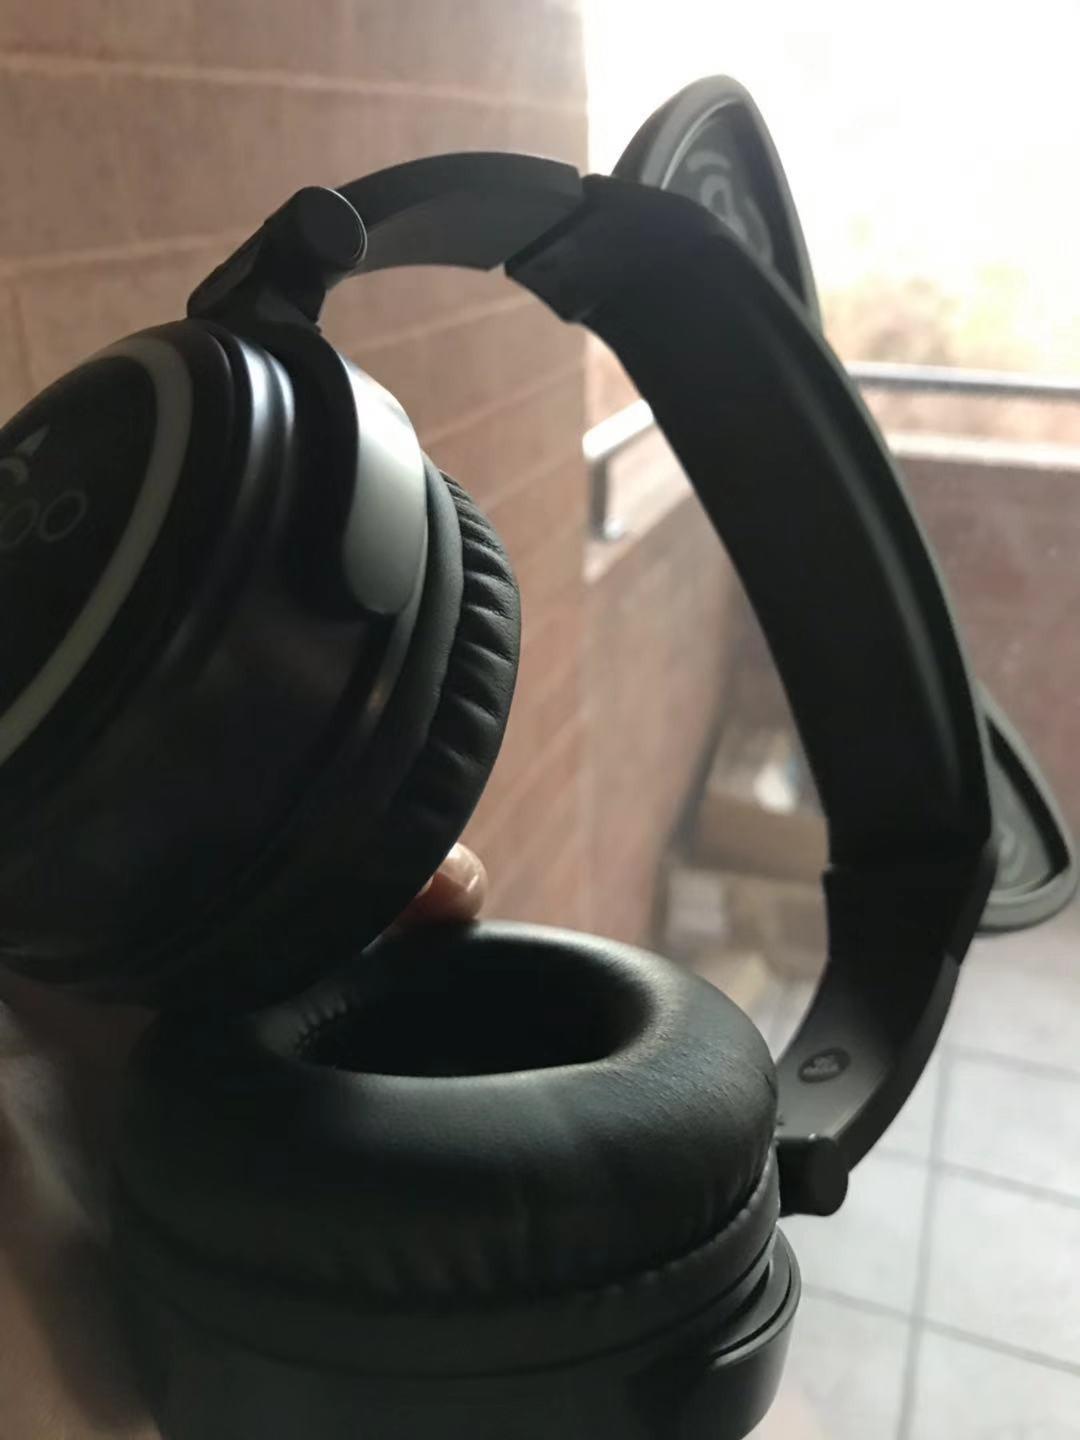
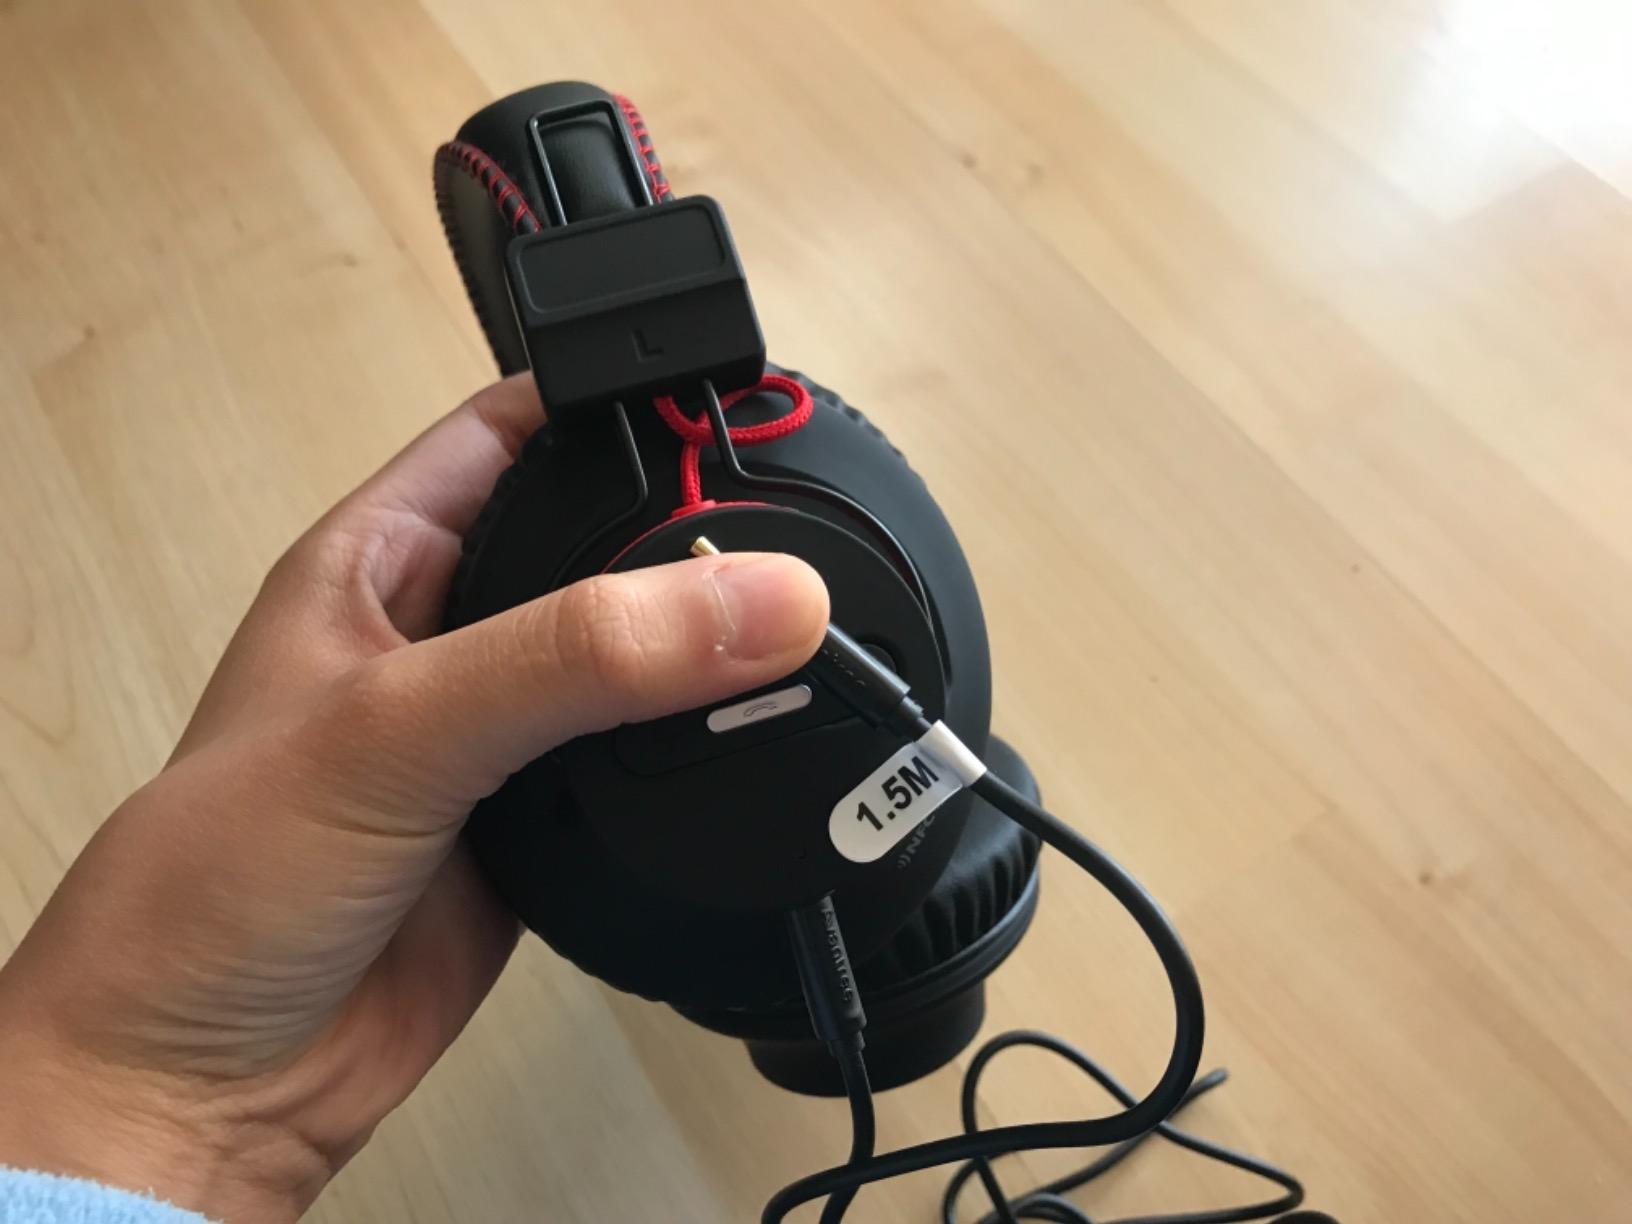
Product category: headphones
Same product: no